John Scudder Property (15 East Jones Street)

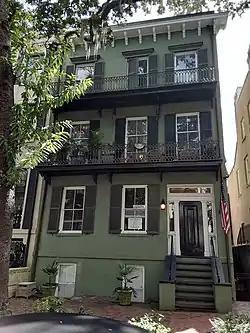
The building in 2021

The John Scudder Property is a home in Savannah, Georgia, United States. It is located at 15 East Jones Street and was constructed in 1851.